Water on Mars

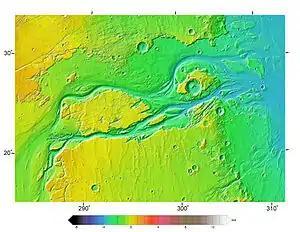
Kasei Valles—a major outflow channel—seen in MOLA elevation data. Flow was from bottom left to right. Image is approx. 1600 km across. The channel system extends another 1200 km south of this image to Echus Chasma.

Some parts of Mars show inverted relief, which is created in the following way. First, sediments are deposited on the floor of a stream and then become resistant to erosion by forming cements made of calcite or iron oxides. Eventually, physical or chemical processes remove the surrounding weaker materials and the former streambeds become visible since they are resistant to these processes. Mars Global Surveyor found several examples of this process. Many inverted streams have been discovered in various regions of Mars, especially in the Medusae Fossae Formation, Miyamoto Crater, Saheki Crater, and the Juventae Plateau.